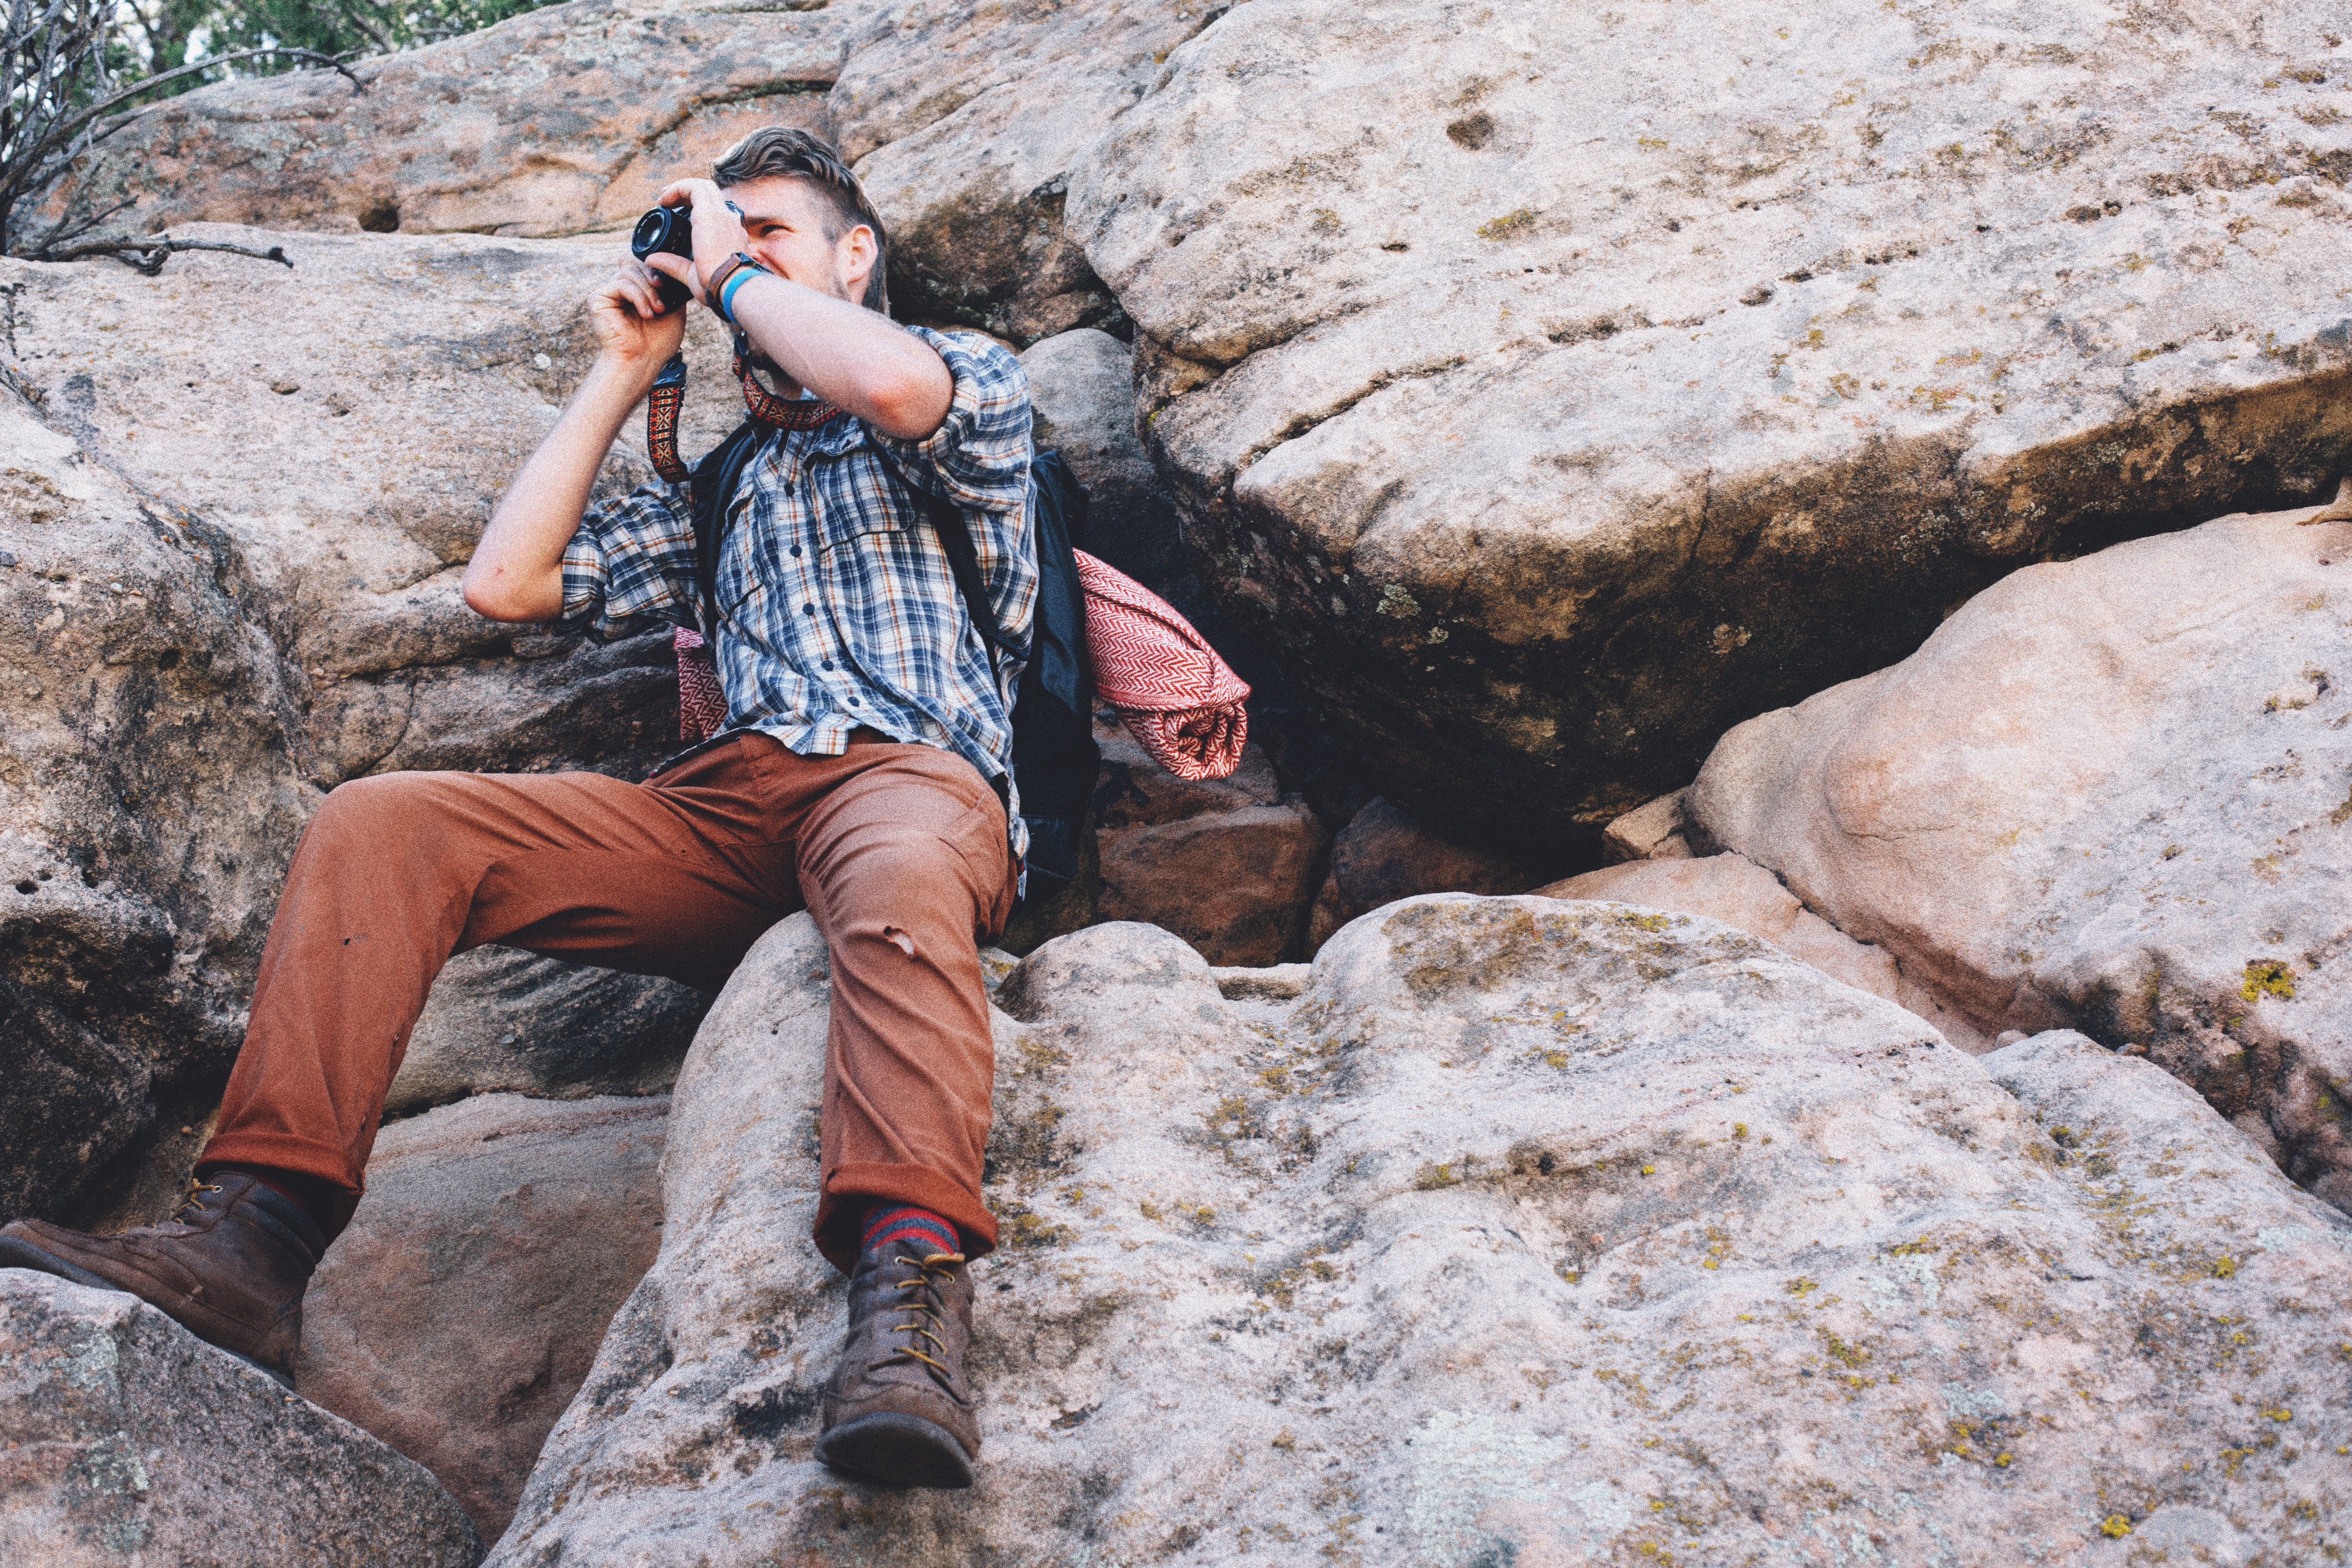
rock, walking, adventure, recreation, geology, sport climbing